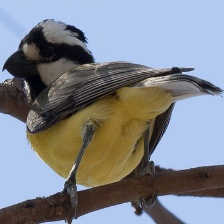
Species: CRESTED SHRIKETIT
Scientific name: FALCUNCULUS FRONTATUS